Luxembourg Palace

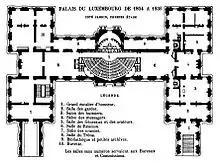
Plan of the "corp de logis" from 1804 to 1836 with the old Senate chamber

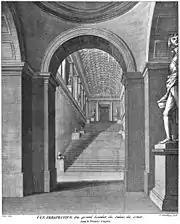
Chalgrin's grand staircase

From 1799 to 1805, the architect Jean Chalgrin transformed the palace into a legislative building. He demolished the grand central staircase ("escalier d'honneur"), replacing it with a senate chamber on the first floor, which incorporated and destroyed Marie de' Medici's chapel on the garden side of the "corps de logis". Chalgrin also enclosed the flanking terraces, making space for a library. At the same time he created a neo-classical "escalier d'honneur" in the west wing, a single monumental flight enclosed by an Ionic colonnade and covered with a coffered barrel vault, the construction of which resulted in the destruction of the long gallery that had formerly housed the cycle of paintings by Rubens.